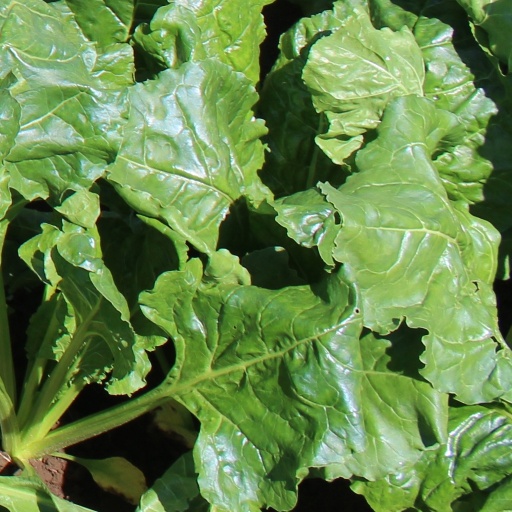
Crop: sugar beet